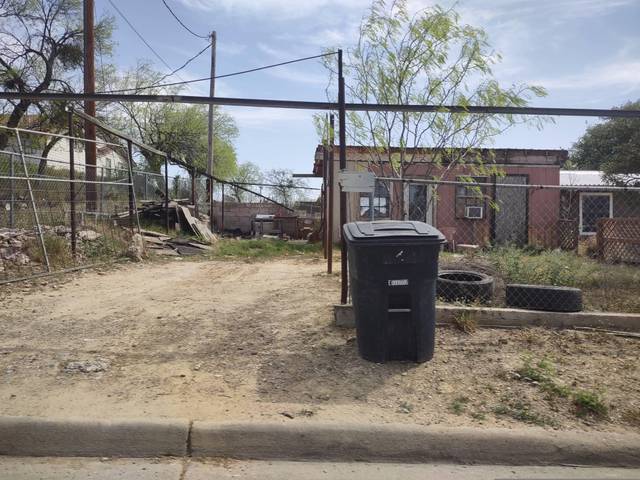
Region: Mexico
Coordinates: 28.706, -100.491